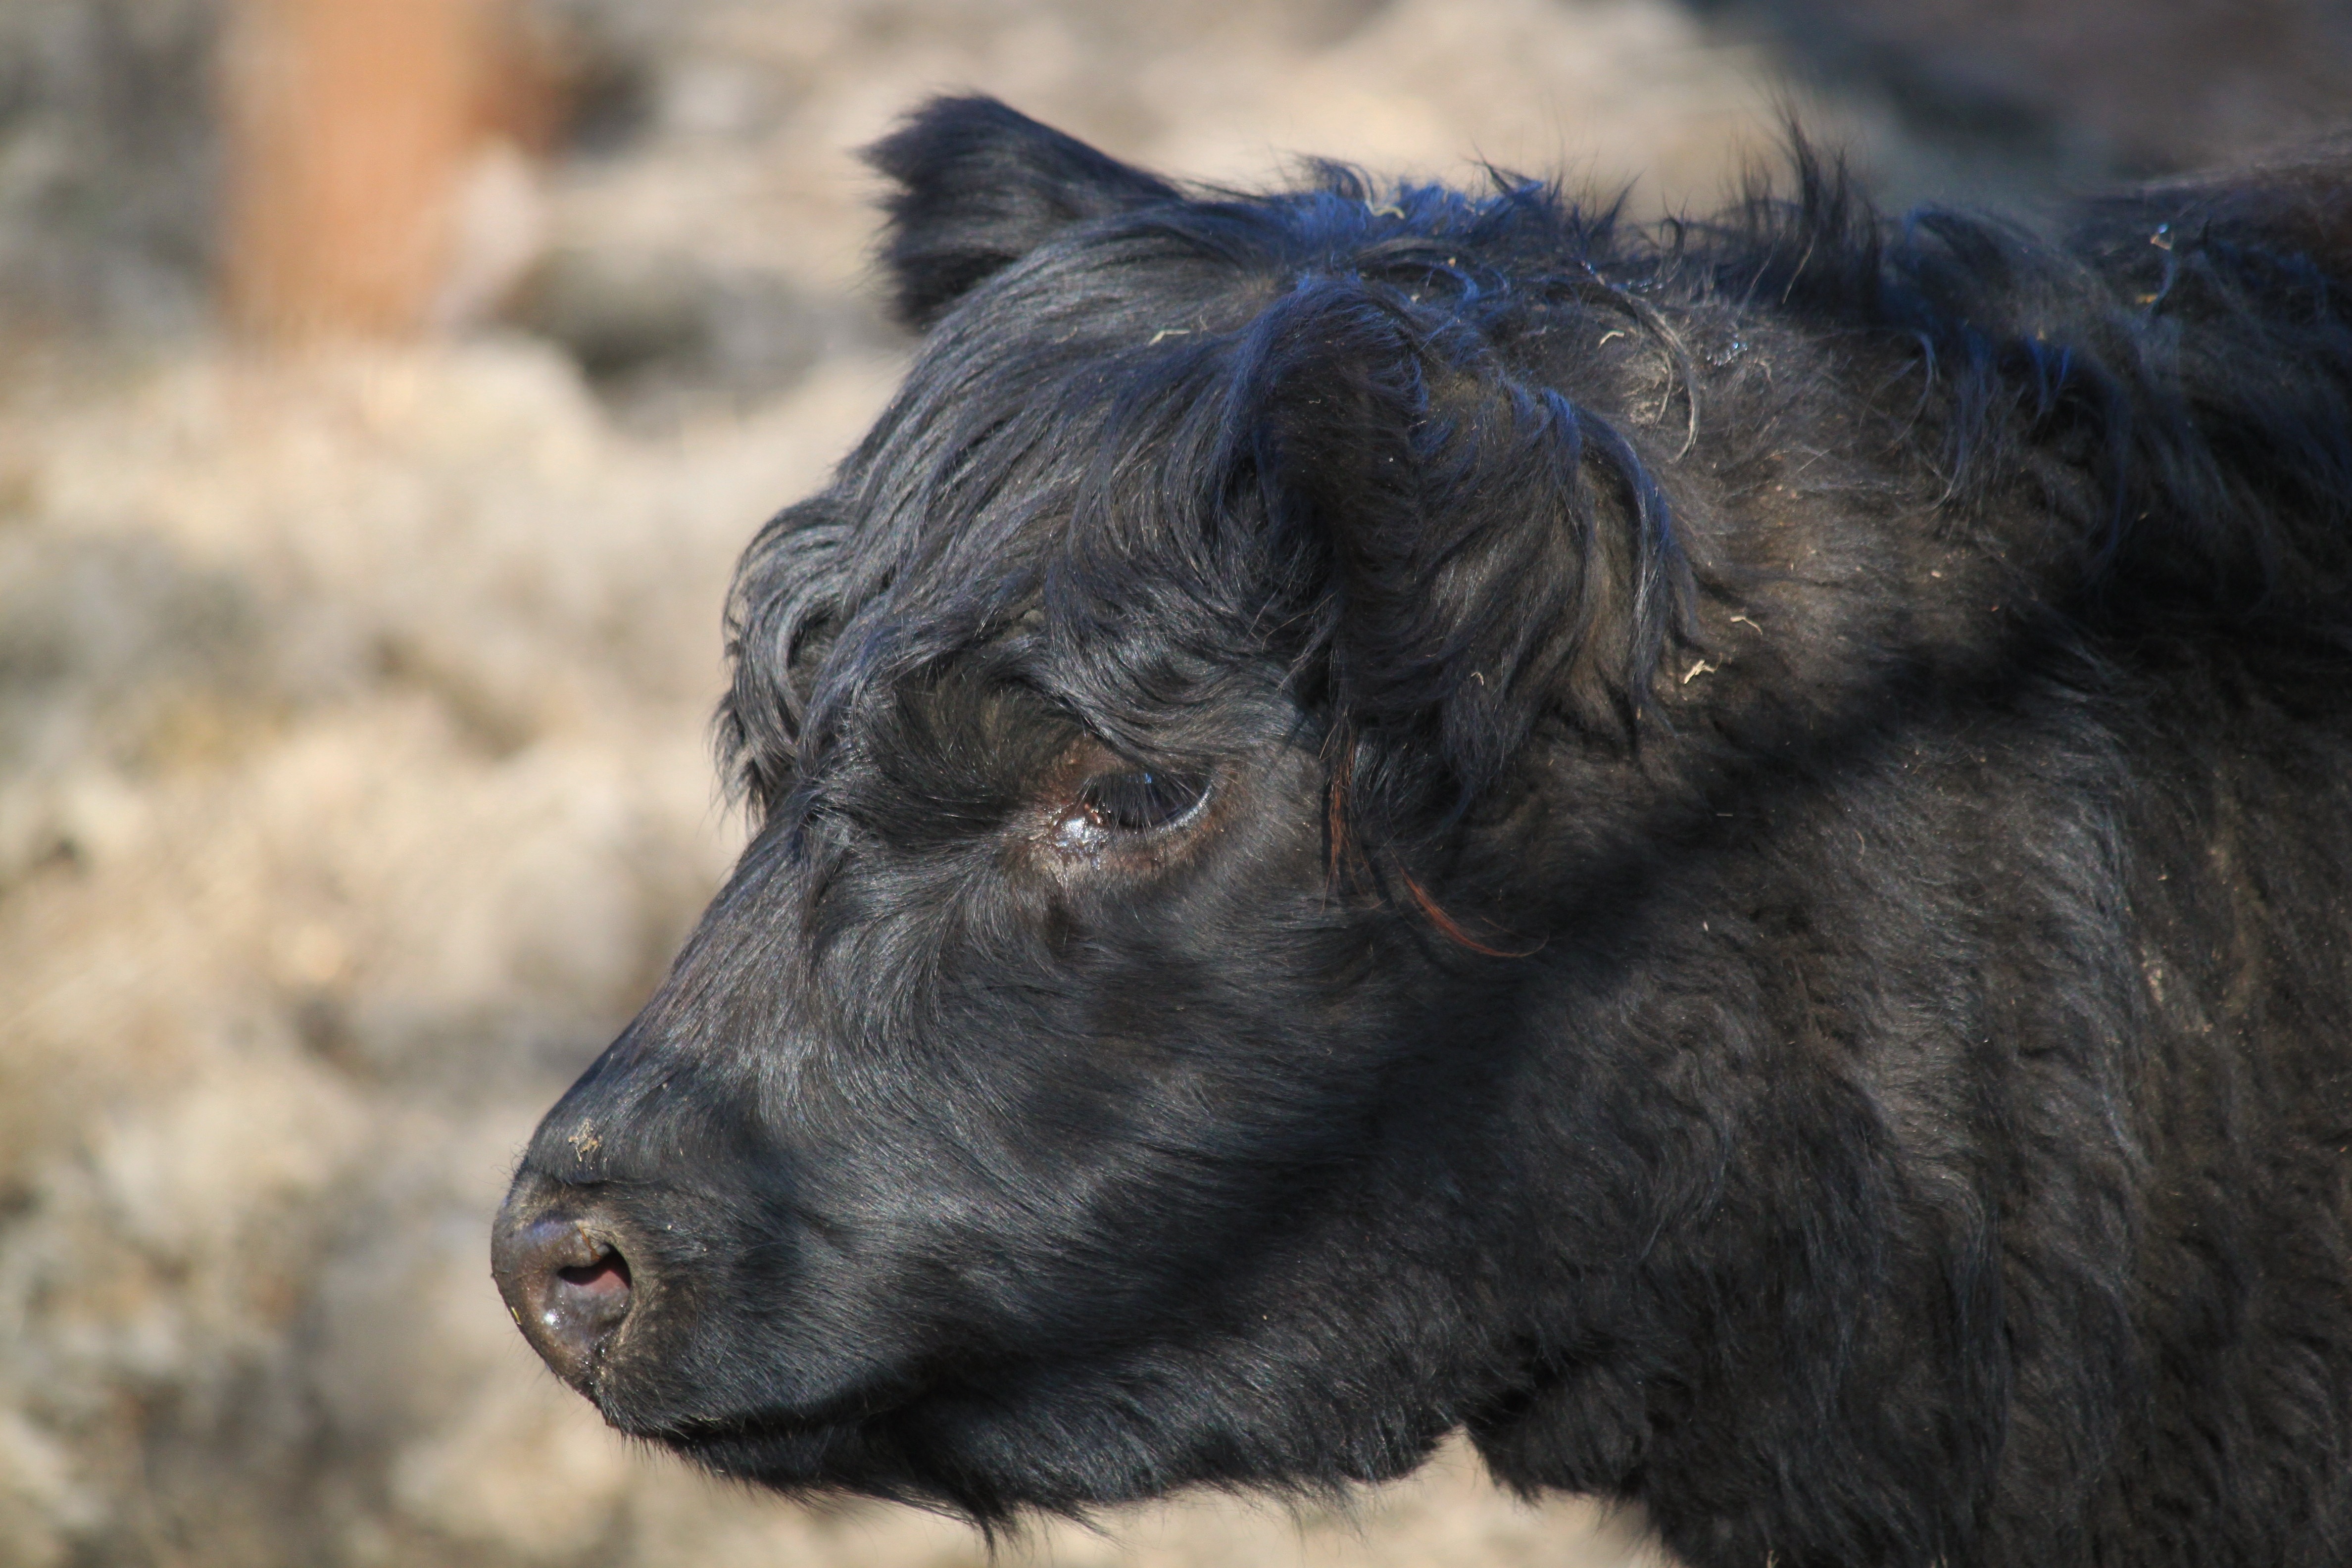
nature, hair, animal, cute, wildlife, fur, portrait, cow, cattle, fluffy, livestock, mammal, mane, black, agriculture, beef, thoroughbred, cows, animals, furry, head, vertebrate, yak, wildlife photography, galloway, animal portrait, young animal, animal husbandry, cattle like mammal, muskox